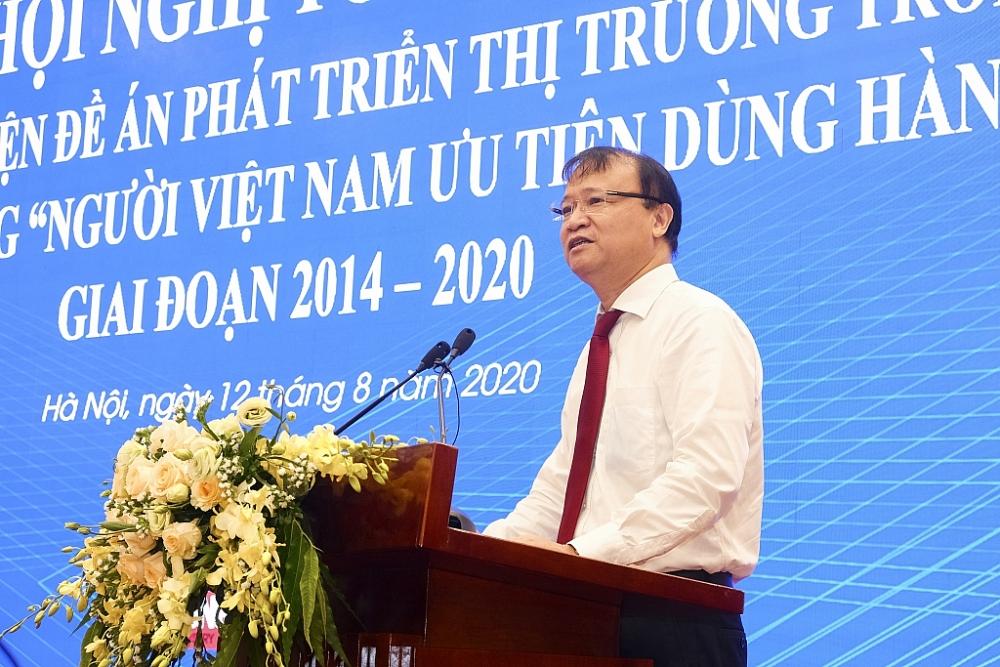
có một người xuất hiện ở trong khung hình này